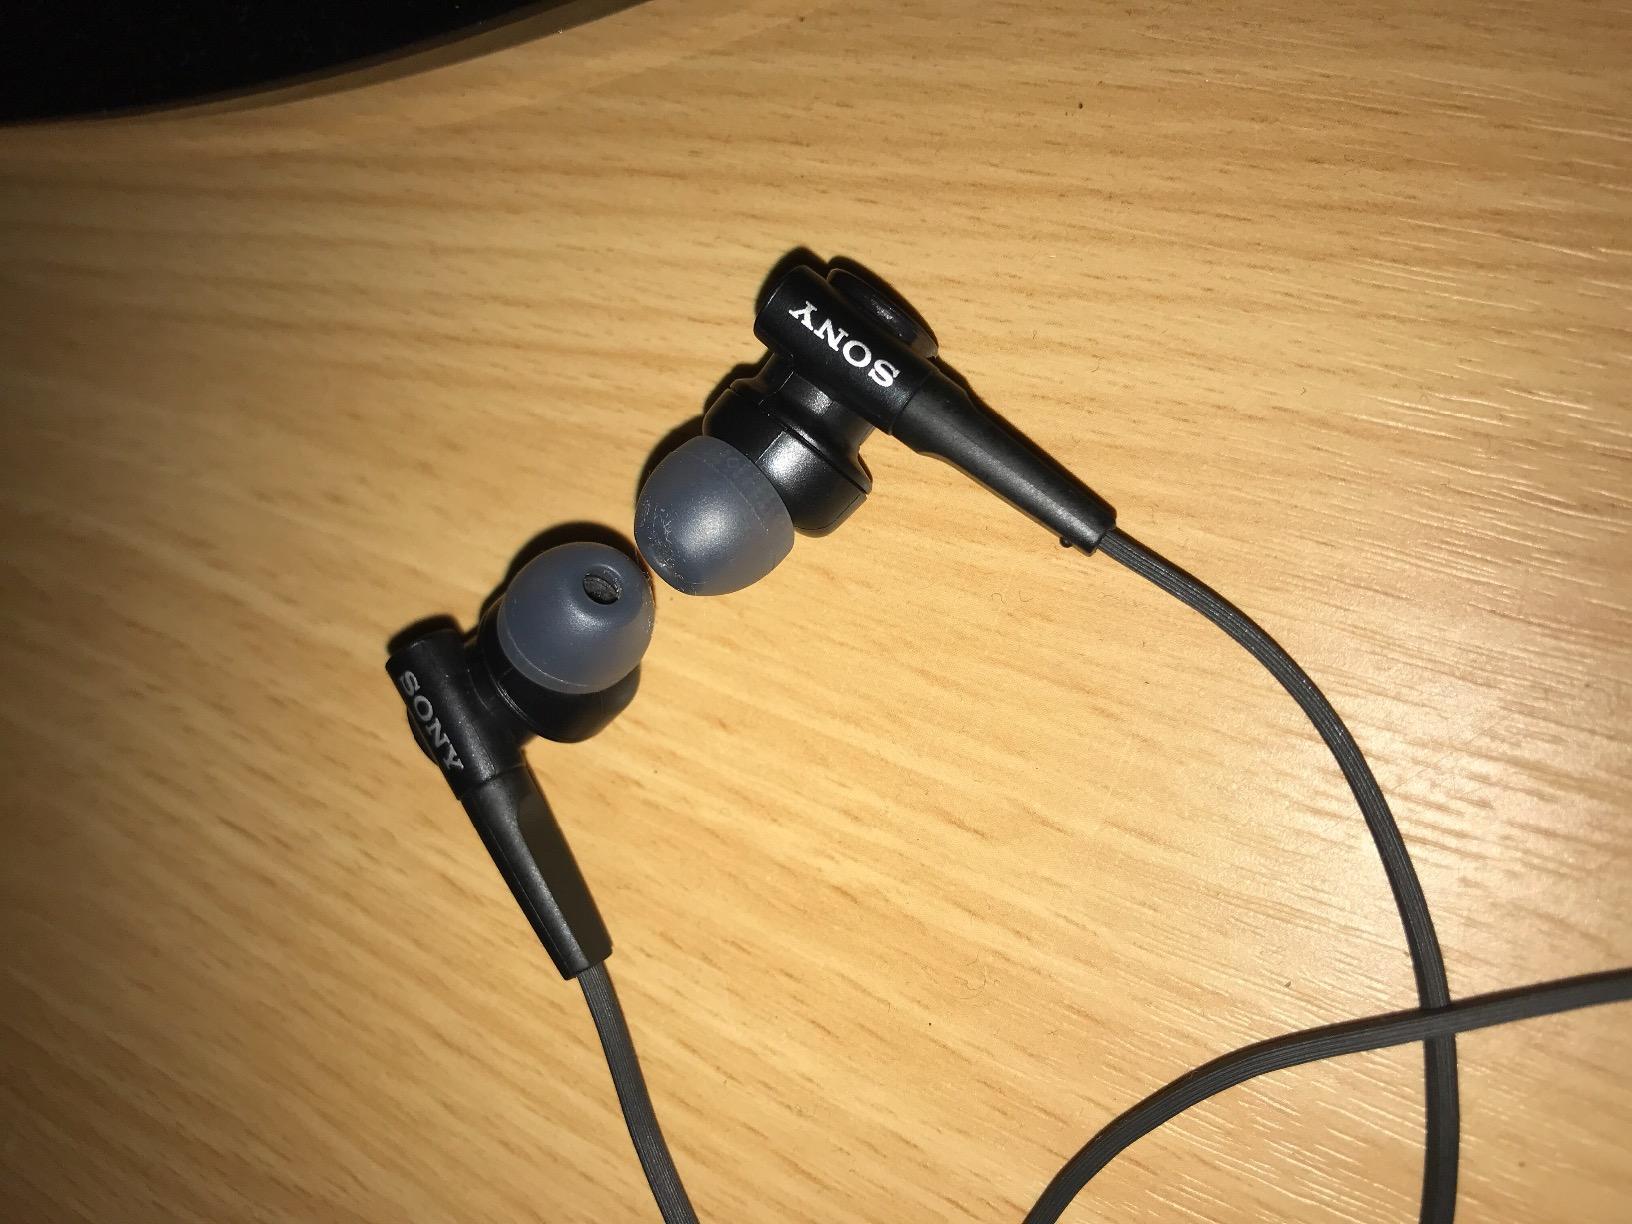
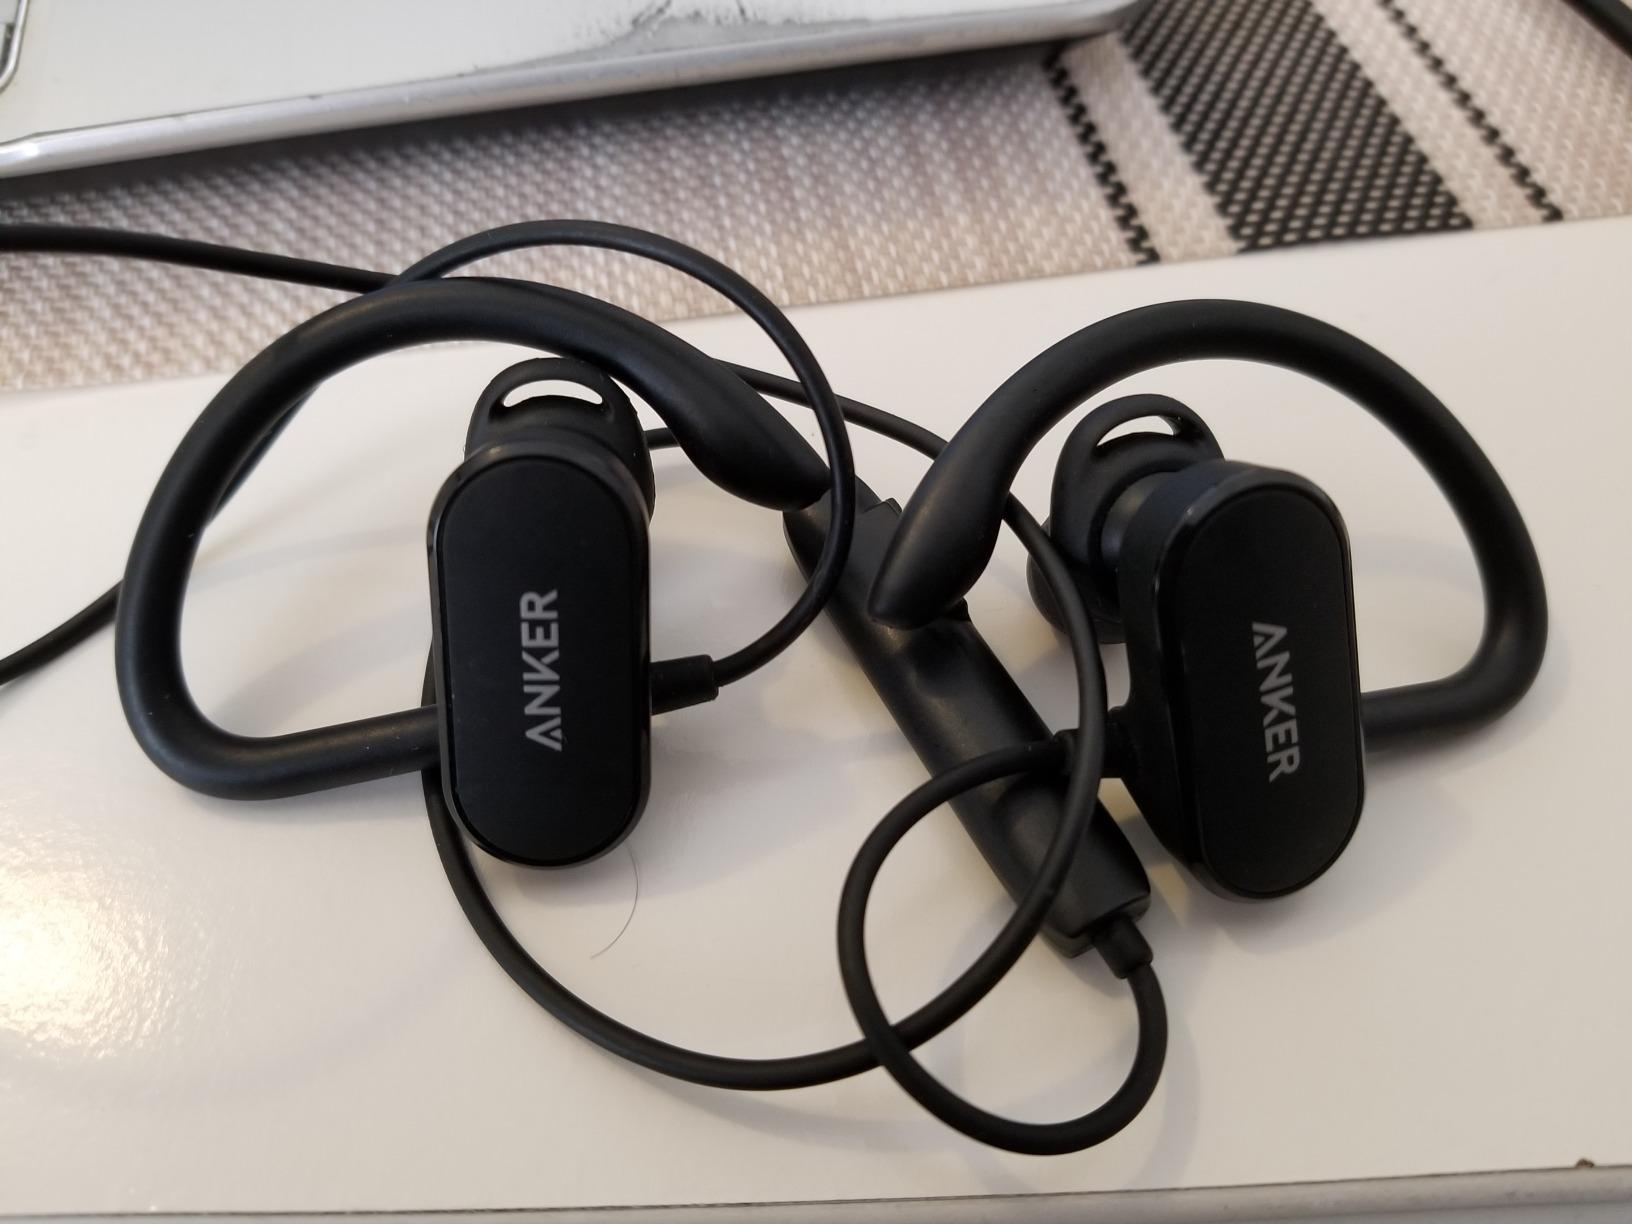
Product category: headphones
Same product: no